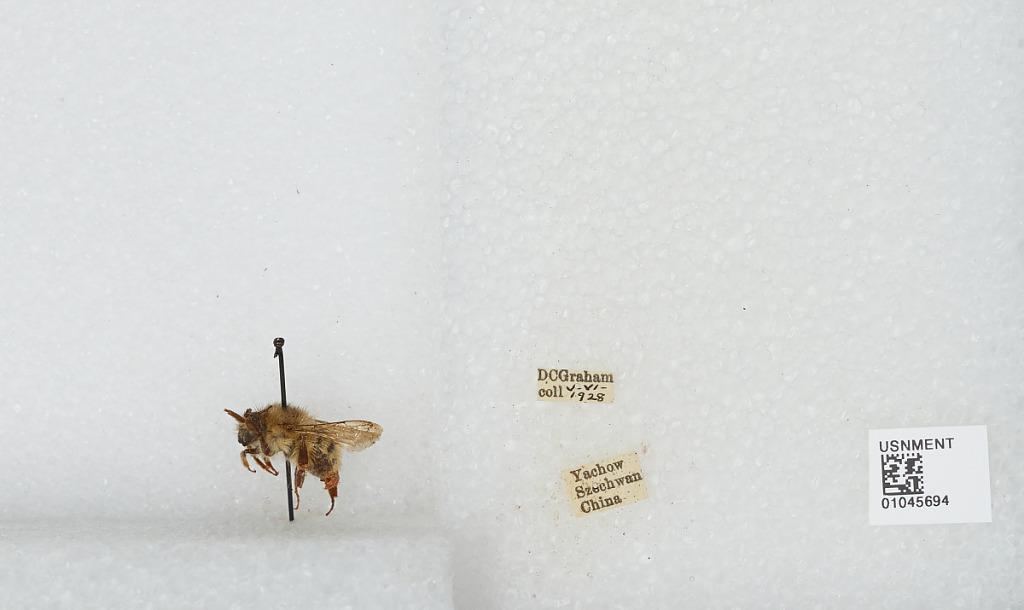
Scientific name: Bombus sp.
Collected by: D. Graham
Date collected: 1928-5-
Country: China
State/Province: Sichuan
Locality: Yucheng